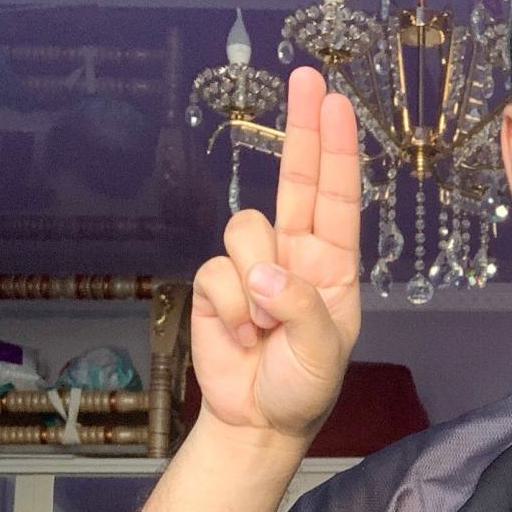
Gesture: two_up